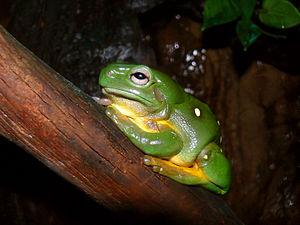
Dryopsophus splendidus est une espèce d'amphibiens de la famille des Pelodryadidae.